Idriss Déby

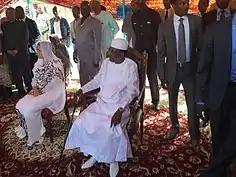
Déby and his wife Hinda waiting to vote, April 2016

In January 2016, Déby succeeded Zimbabwe's Robert Mugabe to become the chairman of the African Union for a one-year term. Upon his inauguration, Déby told presidents that conflicts around the continent had to end "Through diplomacy or by force... We must put an end to these tragedies of our time. We cannot make progress and talk of development if part of our body is sick. We should be the main actors in the search for solution to Africa's crises". One of Déby's first priorities was to accelerate the fight against Boko Haram. On 4 March, the African Union agreed to expand the Multinational Joint Task Force (MNJTF) to 10,000 troops.